County Mayo

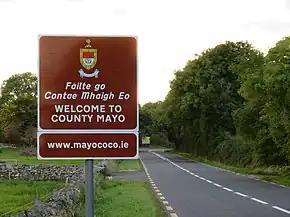

Westport railway station is the terminus station on the Dublin to Westport Rail service. Railway stations are also located at Ballyhaunis, Claremorris, Castlebar, Manulla, Ballina and Foxford. All railway stations are located on the same railway line, with the exception of Ballina and Foxford which requires passengers to change at Manulla Junction. There are currently four services each way every day on the line.